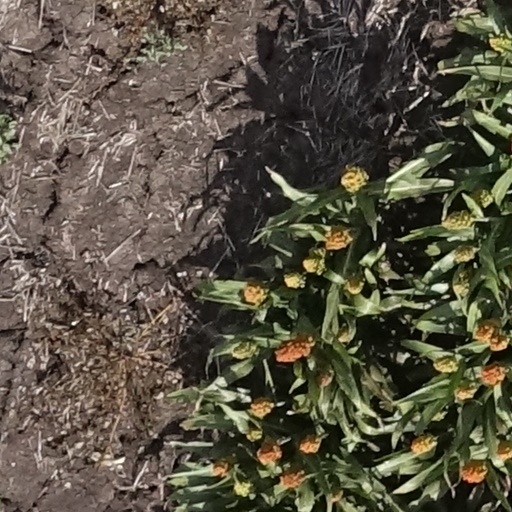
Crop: sorghum